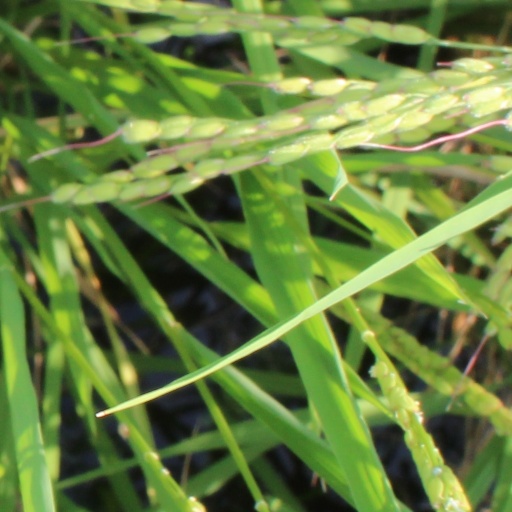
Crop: rice